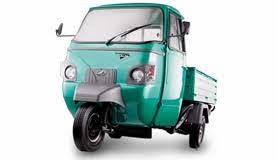
Vehicle type: Auto Rickshaws